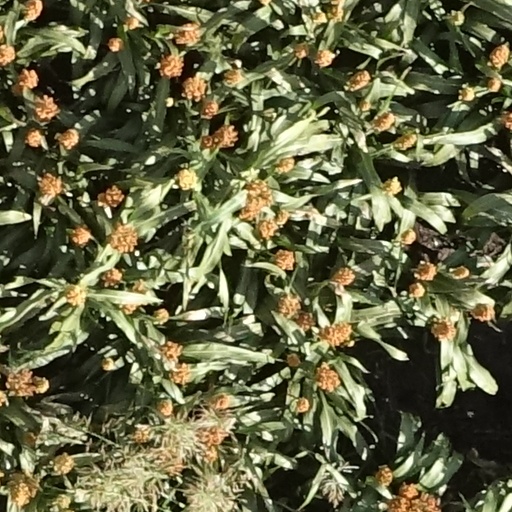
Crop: sorghum